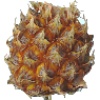
Label: Pineapple Mini 1